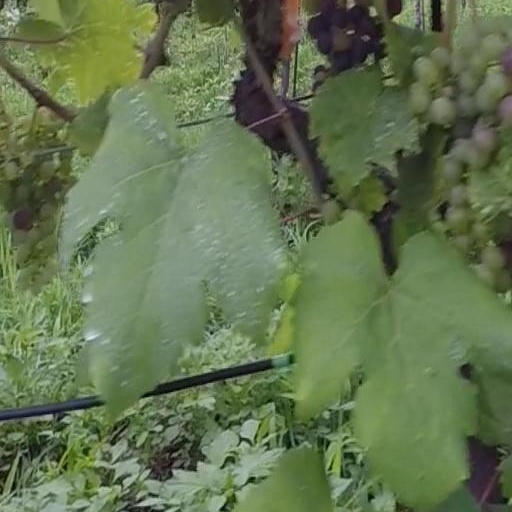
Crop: grape